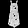
Label: Dress